PowerBook Duo

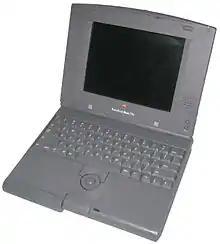
The PowerBook Duo 270c, as seen here, was often seen in the media.

The PenLite was an early tablet computer prototyped by Apple Computer in 1993 around the same time as the Apple Newton. It was not a PDA but rather a complete computer. The project was canceled in 1994 due to its similarity to the Newton.